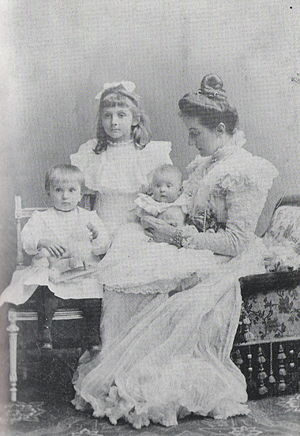
Peter Nikolajevitj af Rusland / Ægteskab
Storfyrstinde Militza med parrets tre børn
Peter Nikolajevitj var storfyrste af Rusland og tilhørte slægten Romanov. Storfyrst Peter tilhørte Nikolajevitji-grenen af den russiske kejserfamilie.